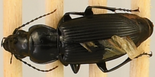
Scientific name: Pterostichus melanarius melanarius
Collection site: Steigerwaldt-Chequamegon NEON (STEI), plot STEI_004